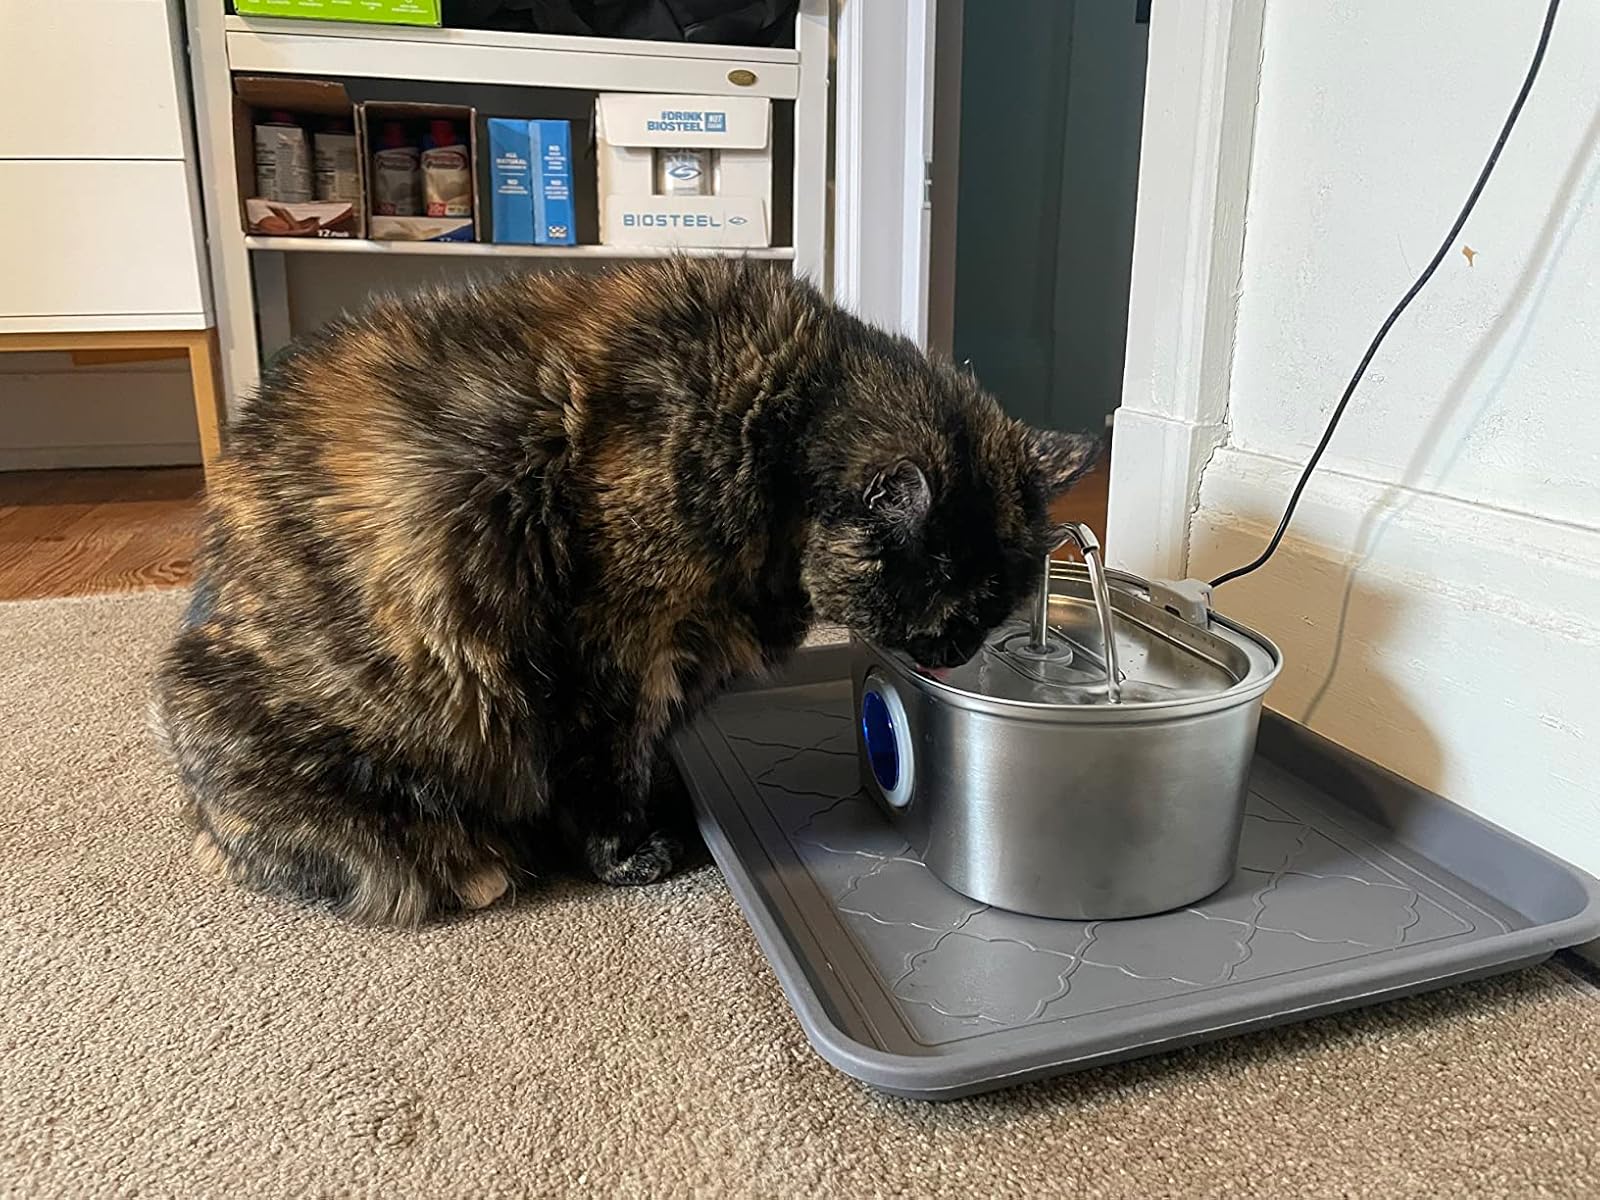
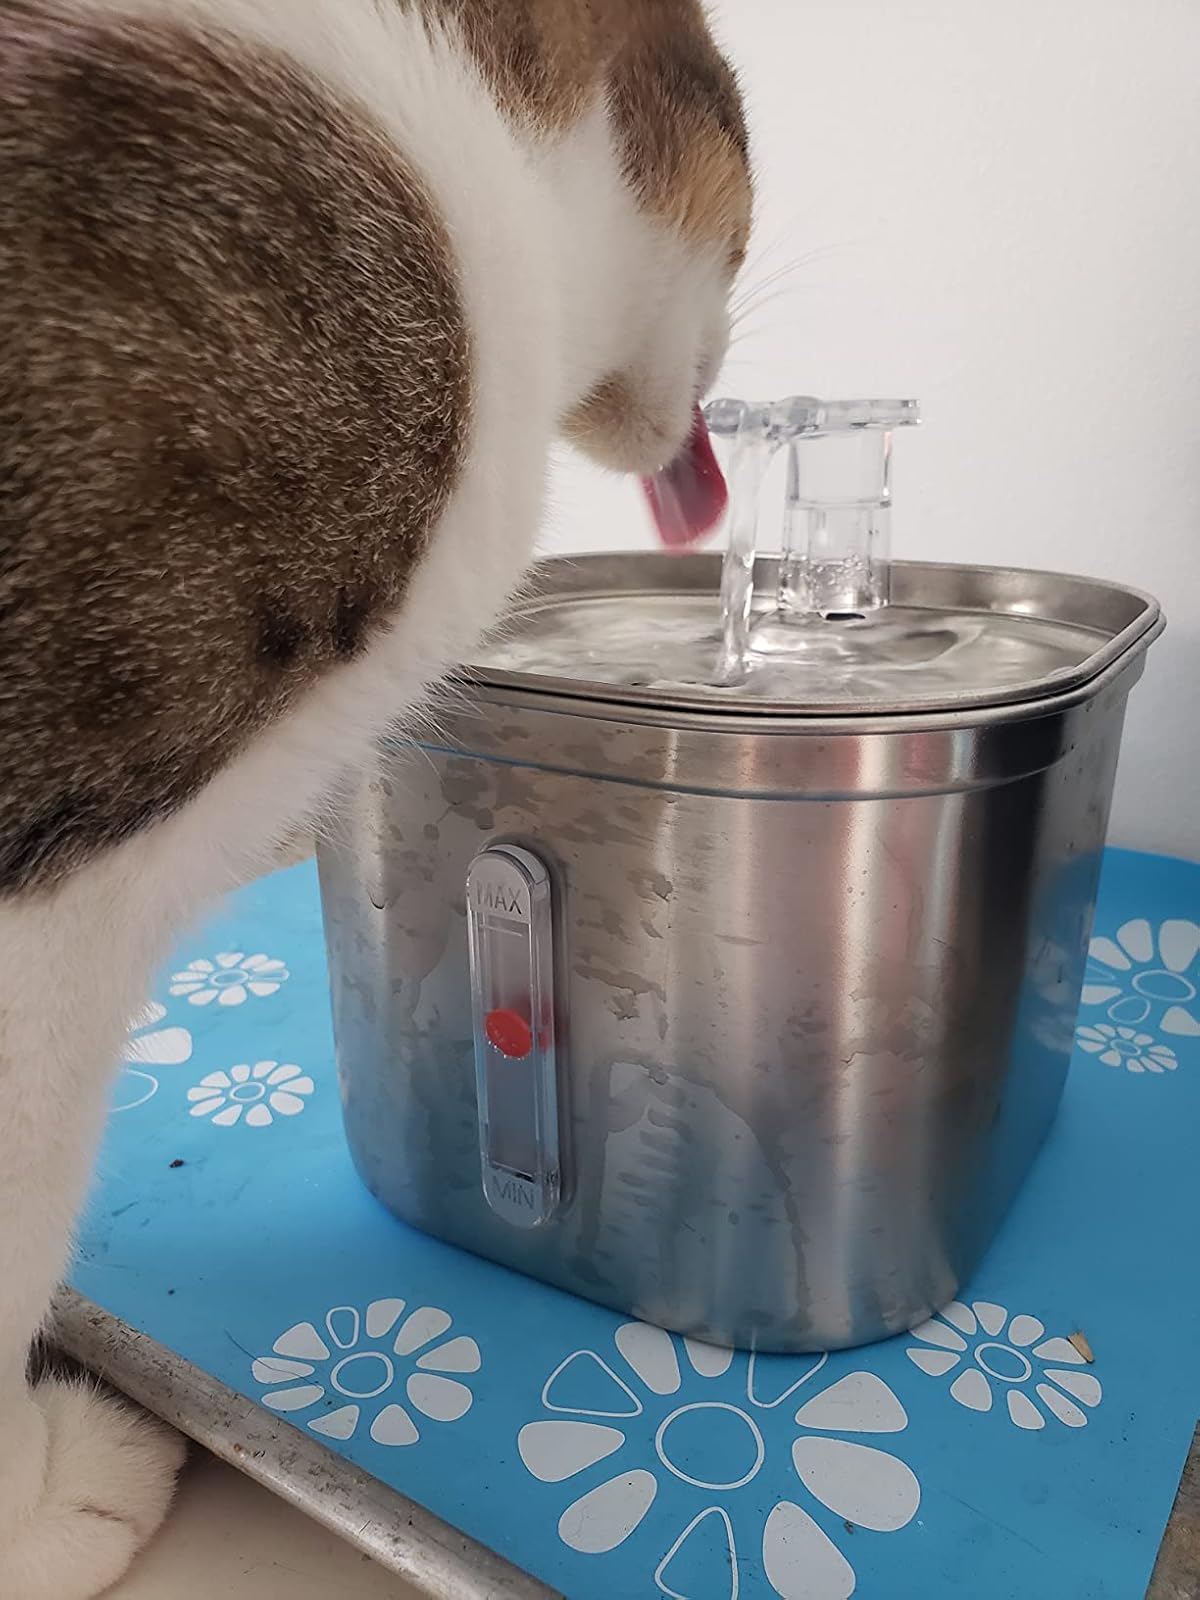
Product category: items_bowl
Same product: no